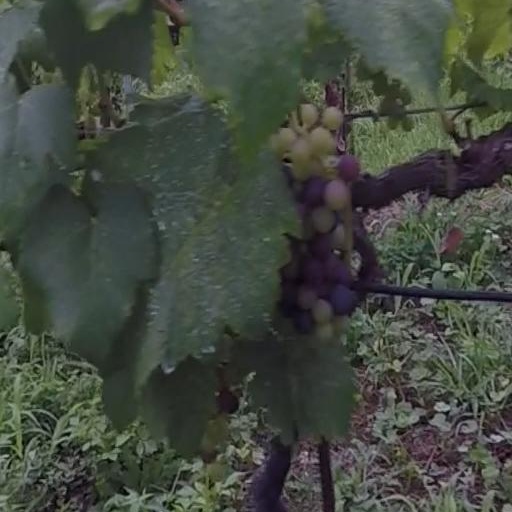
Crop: grape